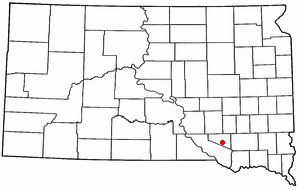
Armour
Armours beliggenhed i South Dakota
Armour er en amerikansk by og administrativt centrum for det amerikanske county Douglas County i staten South Dakota. I 2000 havde byen et indbyggertal på 782.